Mitsuneyama Keiji

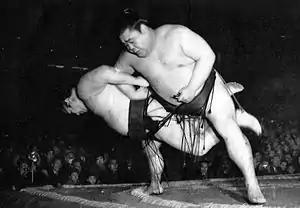
Mitsuneyama in a bout against Nayoroiwa in 1953

He began his professional career in 1937, joining Takashima stable, reaching the top "makuuchi" division in 1944. He earned nine "kinboshi" or gold stars for defeating "yokozuna" whilst ranked as a "maegashira", and seven "sanshō" or special prizes. In 1953, at the age of 31, he was promoted to the second highest rank of "ōzeki", after 16 tournaments in the lower "san'yaku" ranks, ten at "sekiwake" and six at "komusubi". Three tournaments later he took his only top division "yūshō" or tournament championship, with a 12–3 record. At 32 years and one month he is the sixth oldest first time "yūshō" winner since World War II, behind Kyokutenhō, Tamawashi, Tamanoumi, Yoshibayama and Takatōriki. He lost the "ōzeki" rank in 1955, largely due to injuries. He carried on fighting in the "maegashira" ranks, last under the "shikona" Mitsuneyama Hōkoku, until January 1960 when he retired at the age of nearly 38.